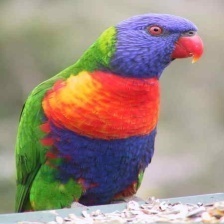
Species: RAINBOW LORIKEET
Scientific name: TRICHOGLOSSUS MOLUCCANUS
ImageNet parent category: lorikeet